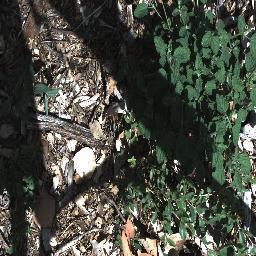
Label: chinee_apple